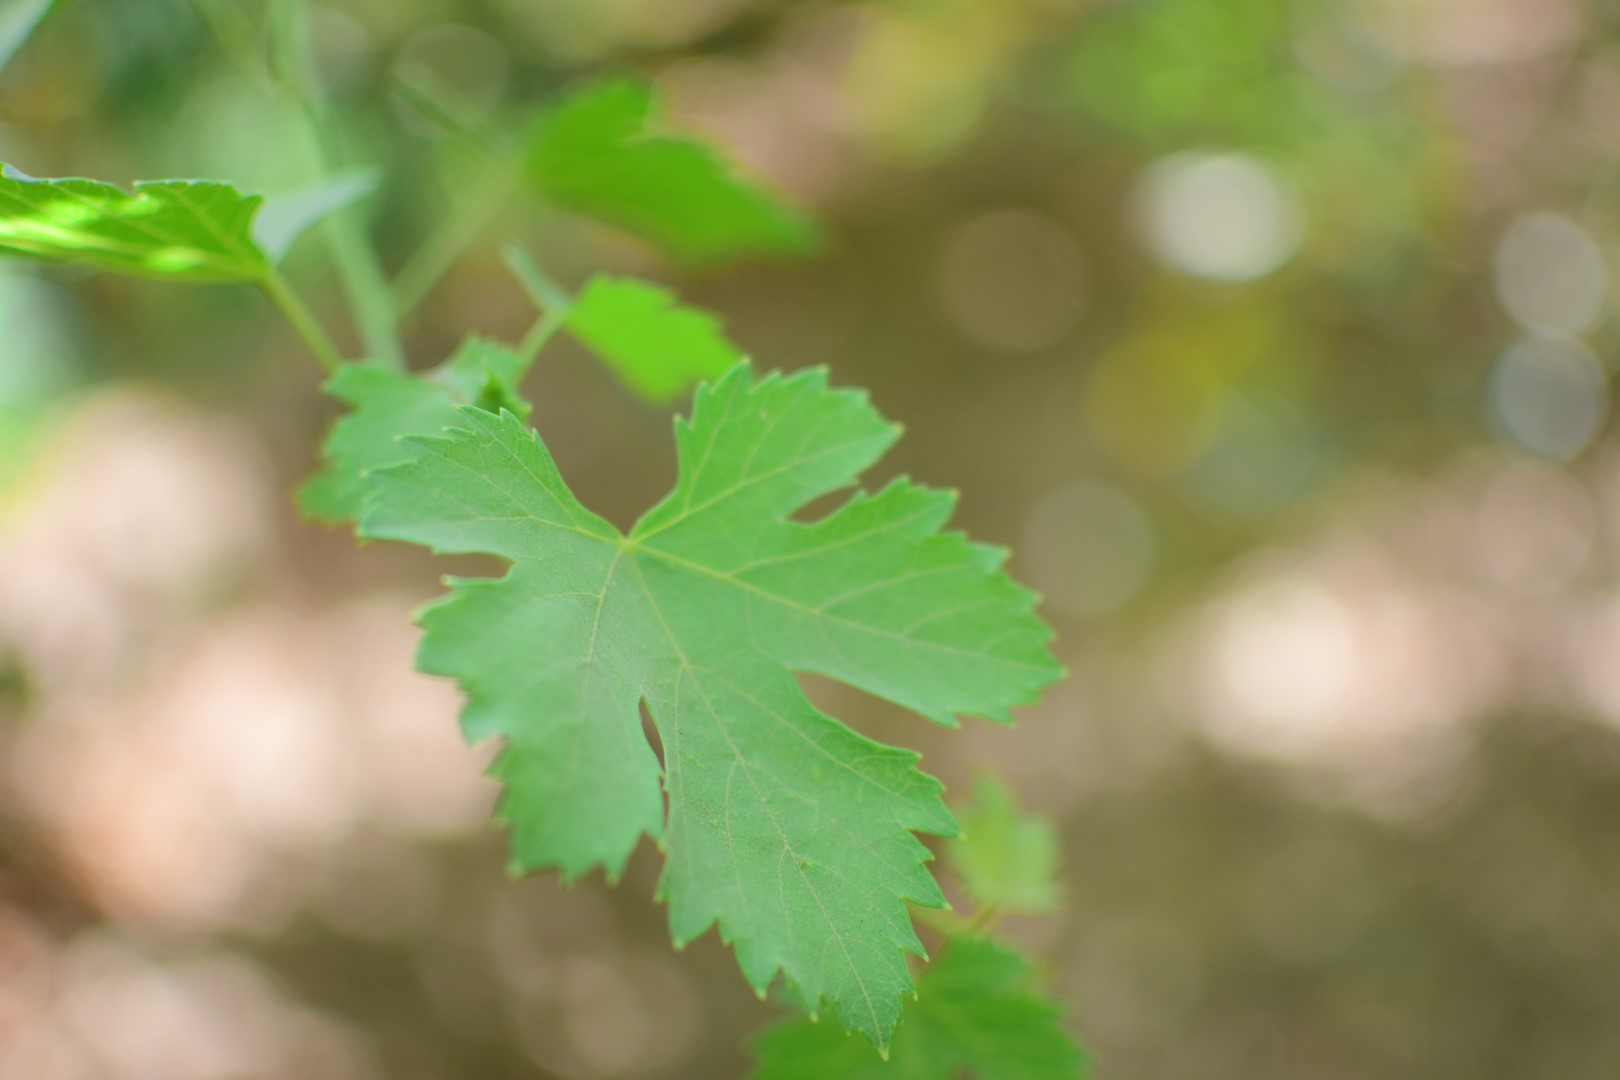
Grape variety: Halawani